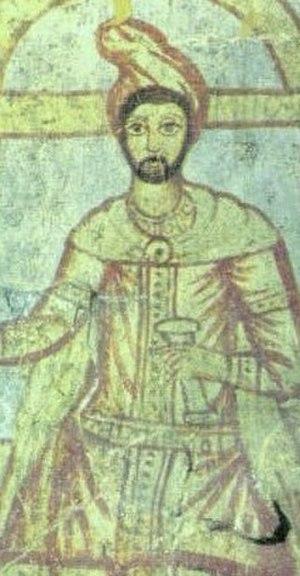
Le site archéologique de Doura Europos, appelé maintenant Europos-Doura, proche du village de Salhieh, est situé à l'extrême est de la Syrie sur le moyen Euphrate, à 24 kilomètres au nord du site archéologique de Mari et à 35 kilomètres de la frontière irakienne. Des peintures murales y ont été découvertes le 30 mars 1920 par un corps expéditionnaire britannique dirigé par le capitaine Murphy, pressé par les troupes de Fayçal Iᵉʳ d'Irak, et qui cherchait un refuge. Par la suite, le site a été appelé par Michel Rostovtzeff, la « Pompéi du désert ». La synagogue de Doura Europos est probablement le monument le plus publié de ce site.